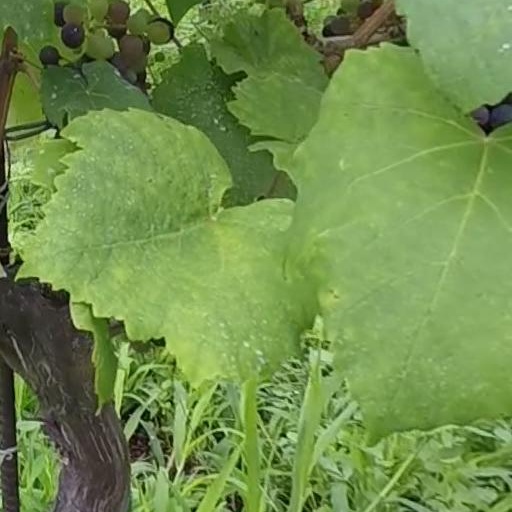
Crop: grape